Power Shift (conference)

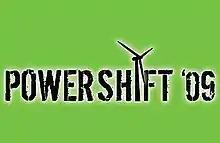
Logo of the 2009 Power Shift conference

The first Power Shift conference was held from November 2 to 5, 2007 in Washington, D.C., and was organised by the Energy Action Coalition. The second American conference occurred two years later on February 27 to March 2, 2009.